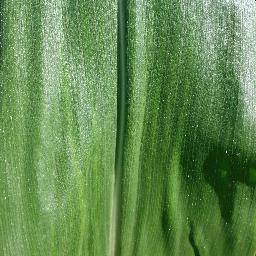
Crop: corn
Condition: (maize)_healthy